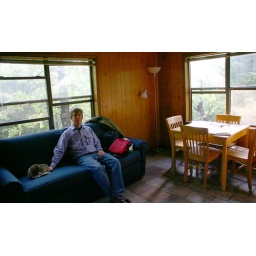
the cabin interior; I didn't get a picture of the lovely stone fireplace - it would rock in the Winter!